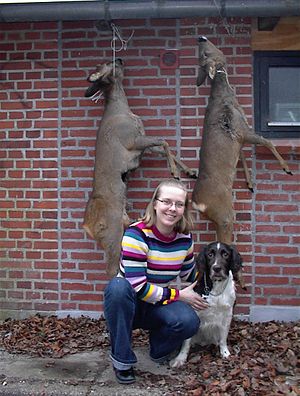
Kleiner münsterländer
En Kleiner Münsterländer er god som både jagt- og familiehund
En Kleiner Münsterländer er god såvel som jagt- som familiehund
En Kleiner Münsterländer er en tysk jagthund i mellemstørrelse.